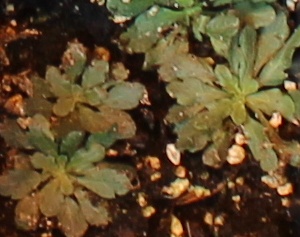
Label: Horseweed